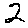
Label: 2